Esterházy

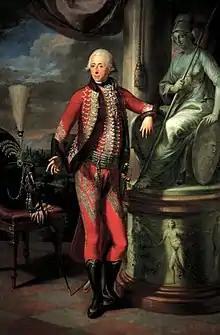
Nikolaus II as portrayed by Martin Knoller in 1793. Oil on canvas. Esterházy Privatstiftung, Burgenland.

Born in Vienna, on 12 December 1765, he was the son of Anton and his first wife Maria Theresia. He became reigning Prince on the death of his father in 1794.